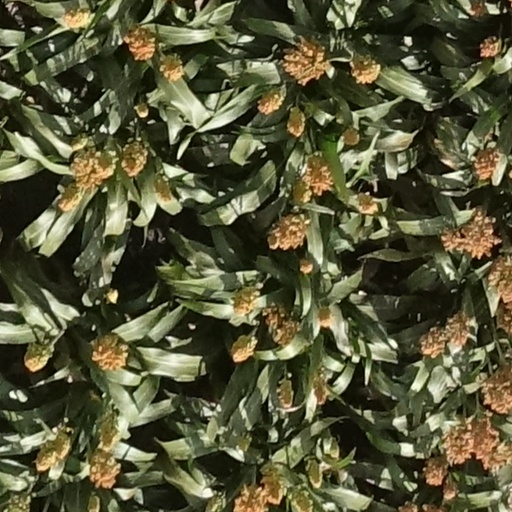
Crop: sorghum